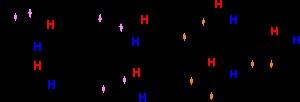
Le cyclohexane est un hydrocarbure alicyclique non éthylénique de la famille des cycloalcanes de formule brute C₆H₁₂. Le cyclohexane est utilisé comme solvant apolaire dans l'industrie chimique, mais aussi comme réactif pour la production industrielle de l'acide adipique et du caprolactame, intermédiaires utilisés dans la production du nylon. La formule topologique du cyclohexane est présentée ci-contre.